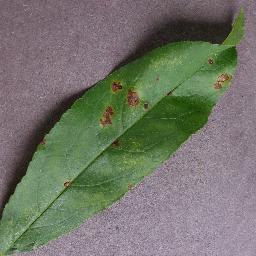
Label: Peach___Bacterial_spot